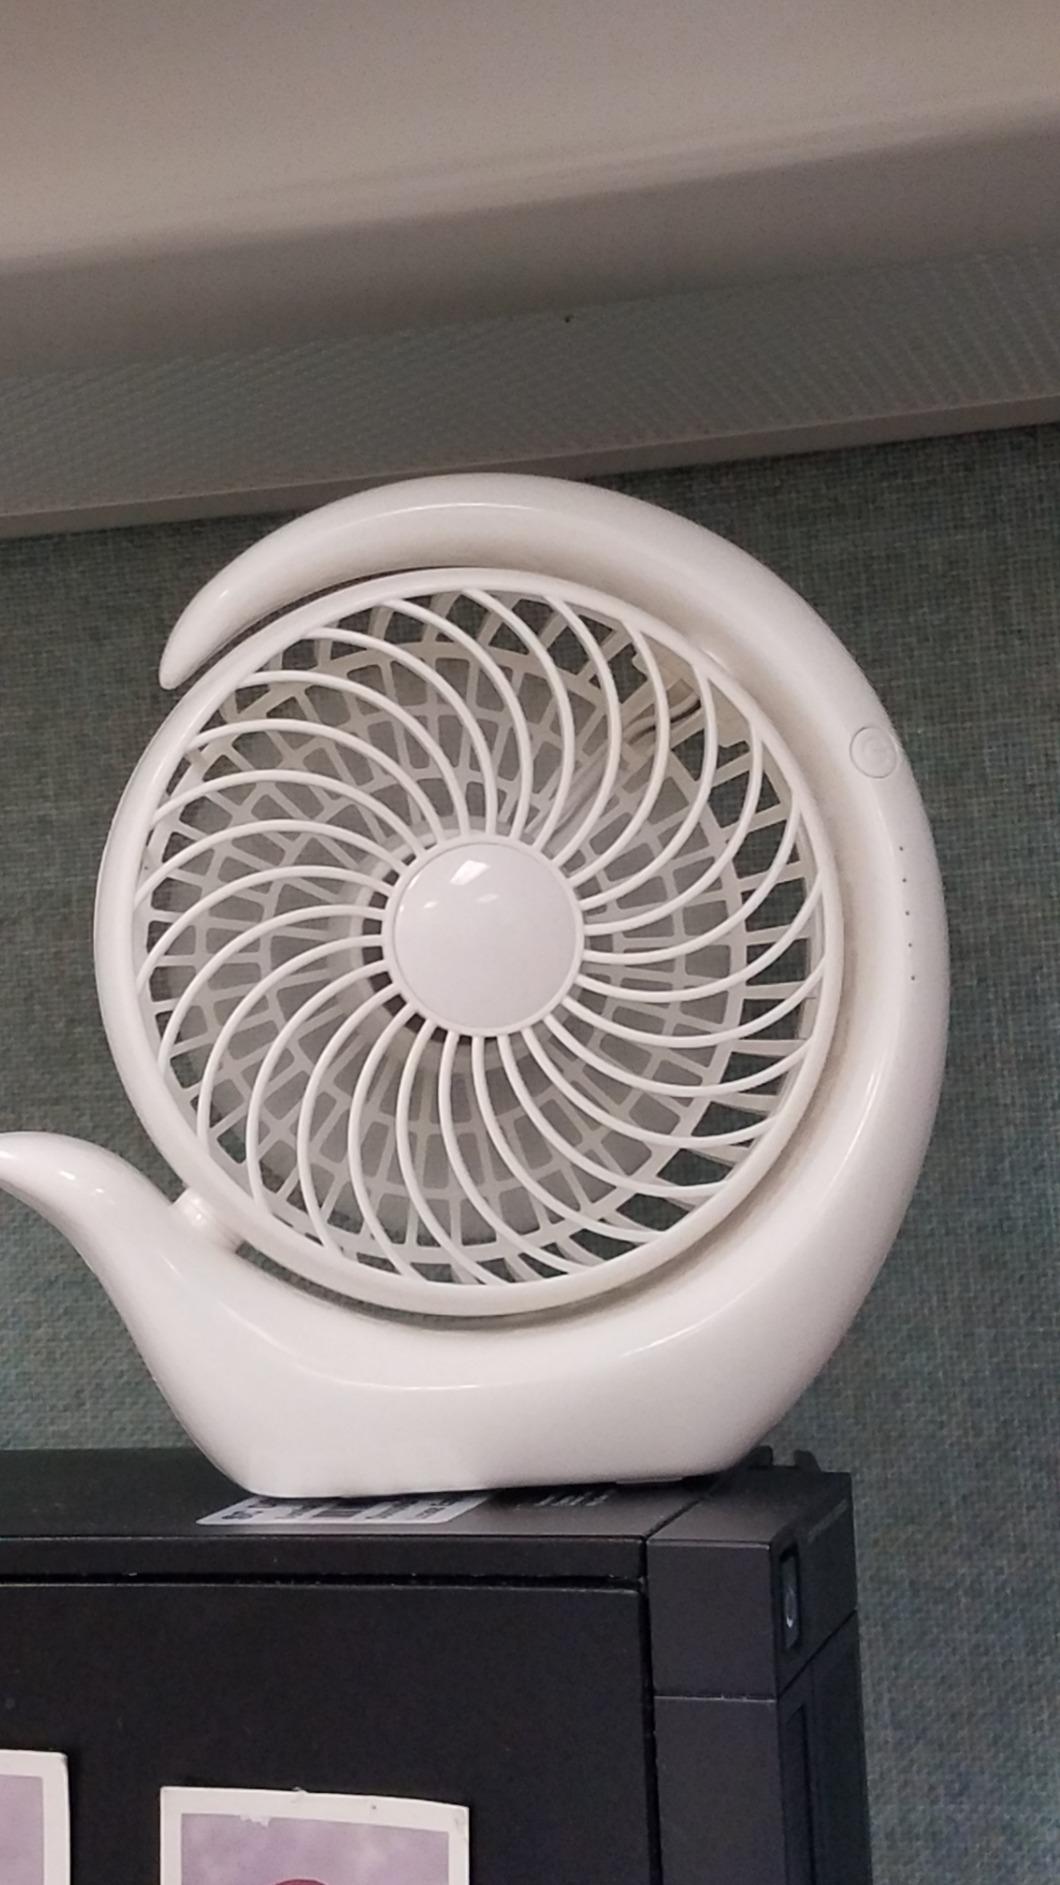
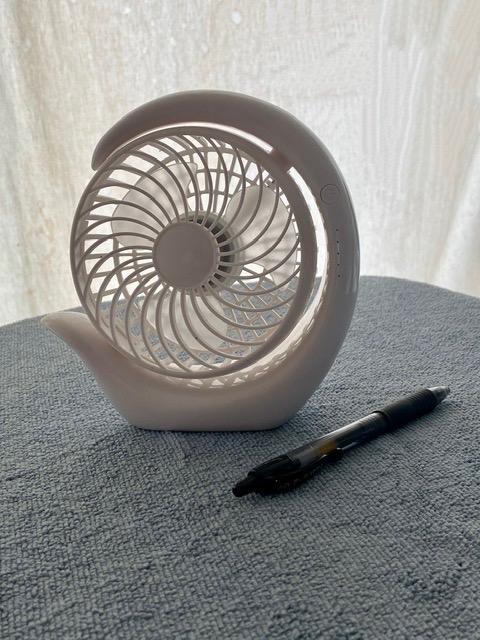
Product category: fan
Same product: yes